Shotton Surface Mine

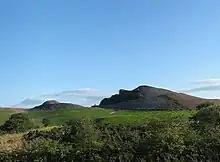
Northumberlandia under construction, showing the spoil beneath the surface

Over 1.5 million tonnes of waste material from the site was used to build the Northumberlandia sculpture on an adjoining site. Northumberlandia, which takes the form of a naked reclining female figure, was constructed as planning gain by the Banks Group to allow development of the Shotton site, and was opened as a public park in 2012.